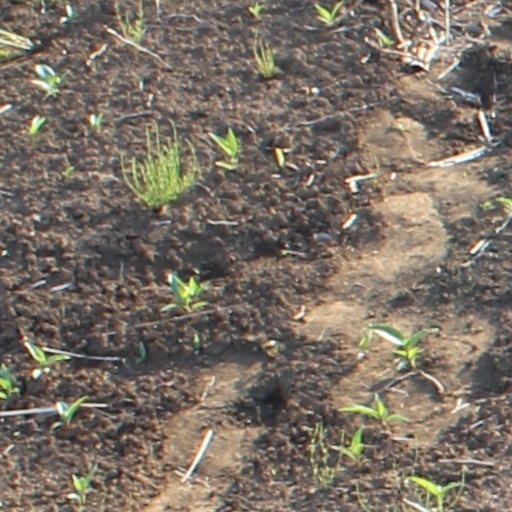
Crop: wheat